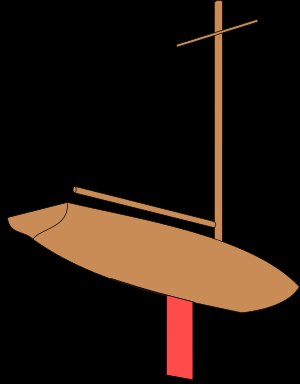
Lystbåd / Historie
Kortkølet sejlbåd
En lystbåd er et fartøj, der bruges til rekreative formål, fortrinsvis til mindre grupper af personer. De største luksusyachter kan være helt op til 160 m, men også langt mindre fartøjer kan bruges som lystbåde. Lystbåde anvendes til lystsejlads, dvs. kapsejlads og tursejlads.